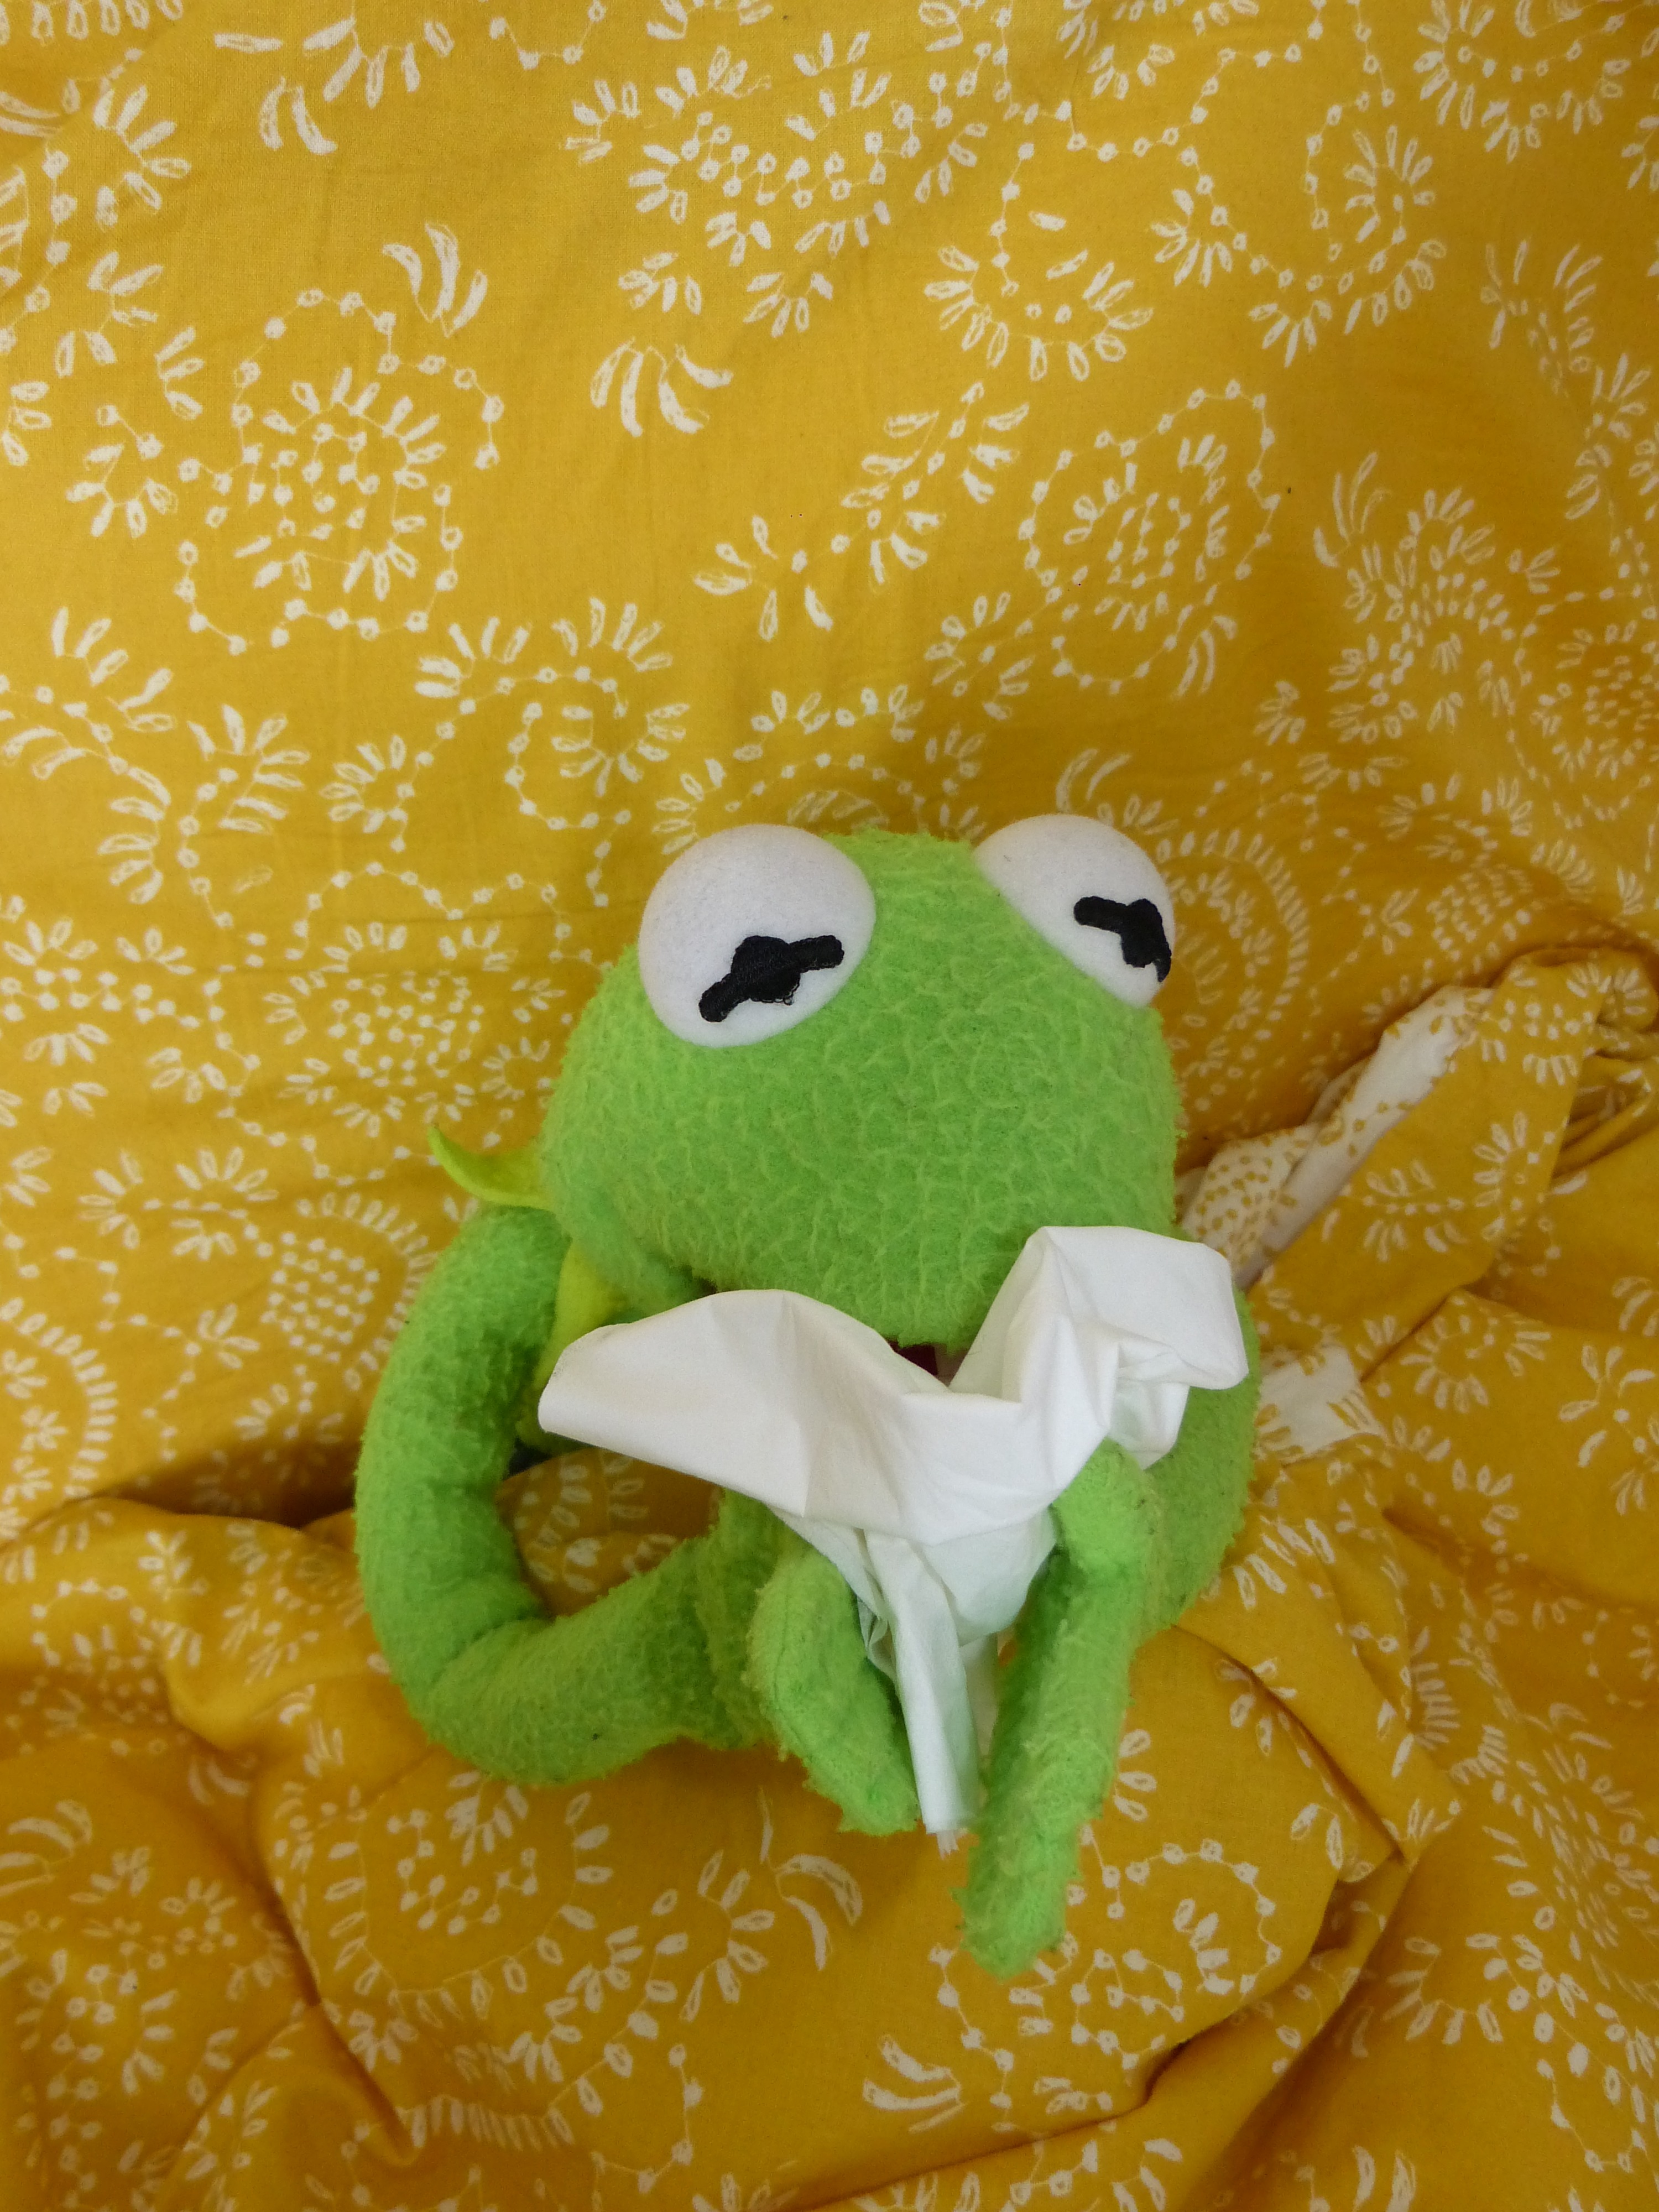
cold, flower, pattern, food, frog, yellow, dessert, toy, textile, plush, kermit, ill, sniff, handkerchief, stuffed toy